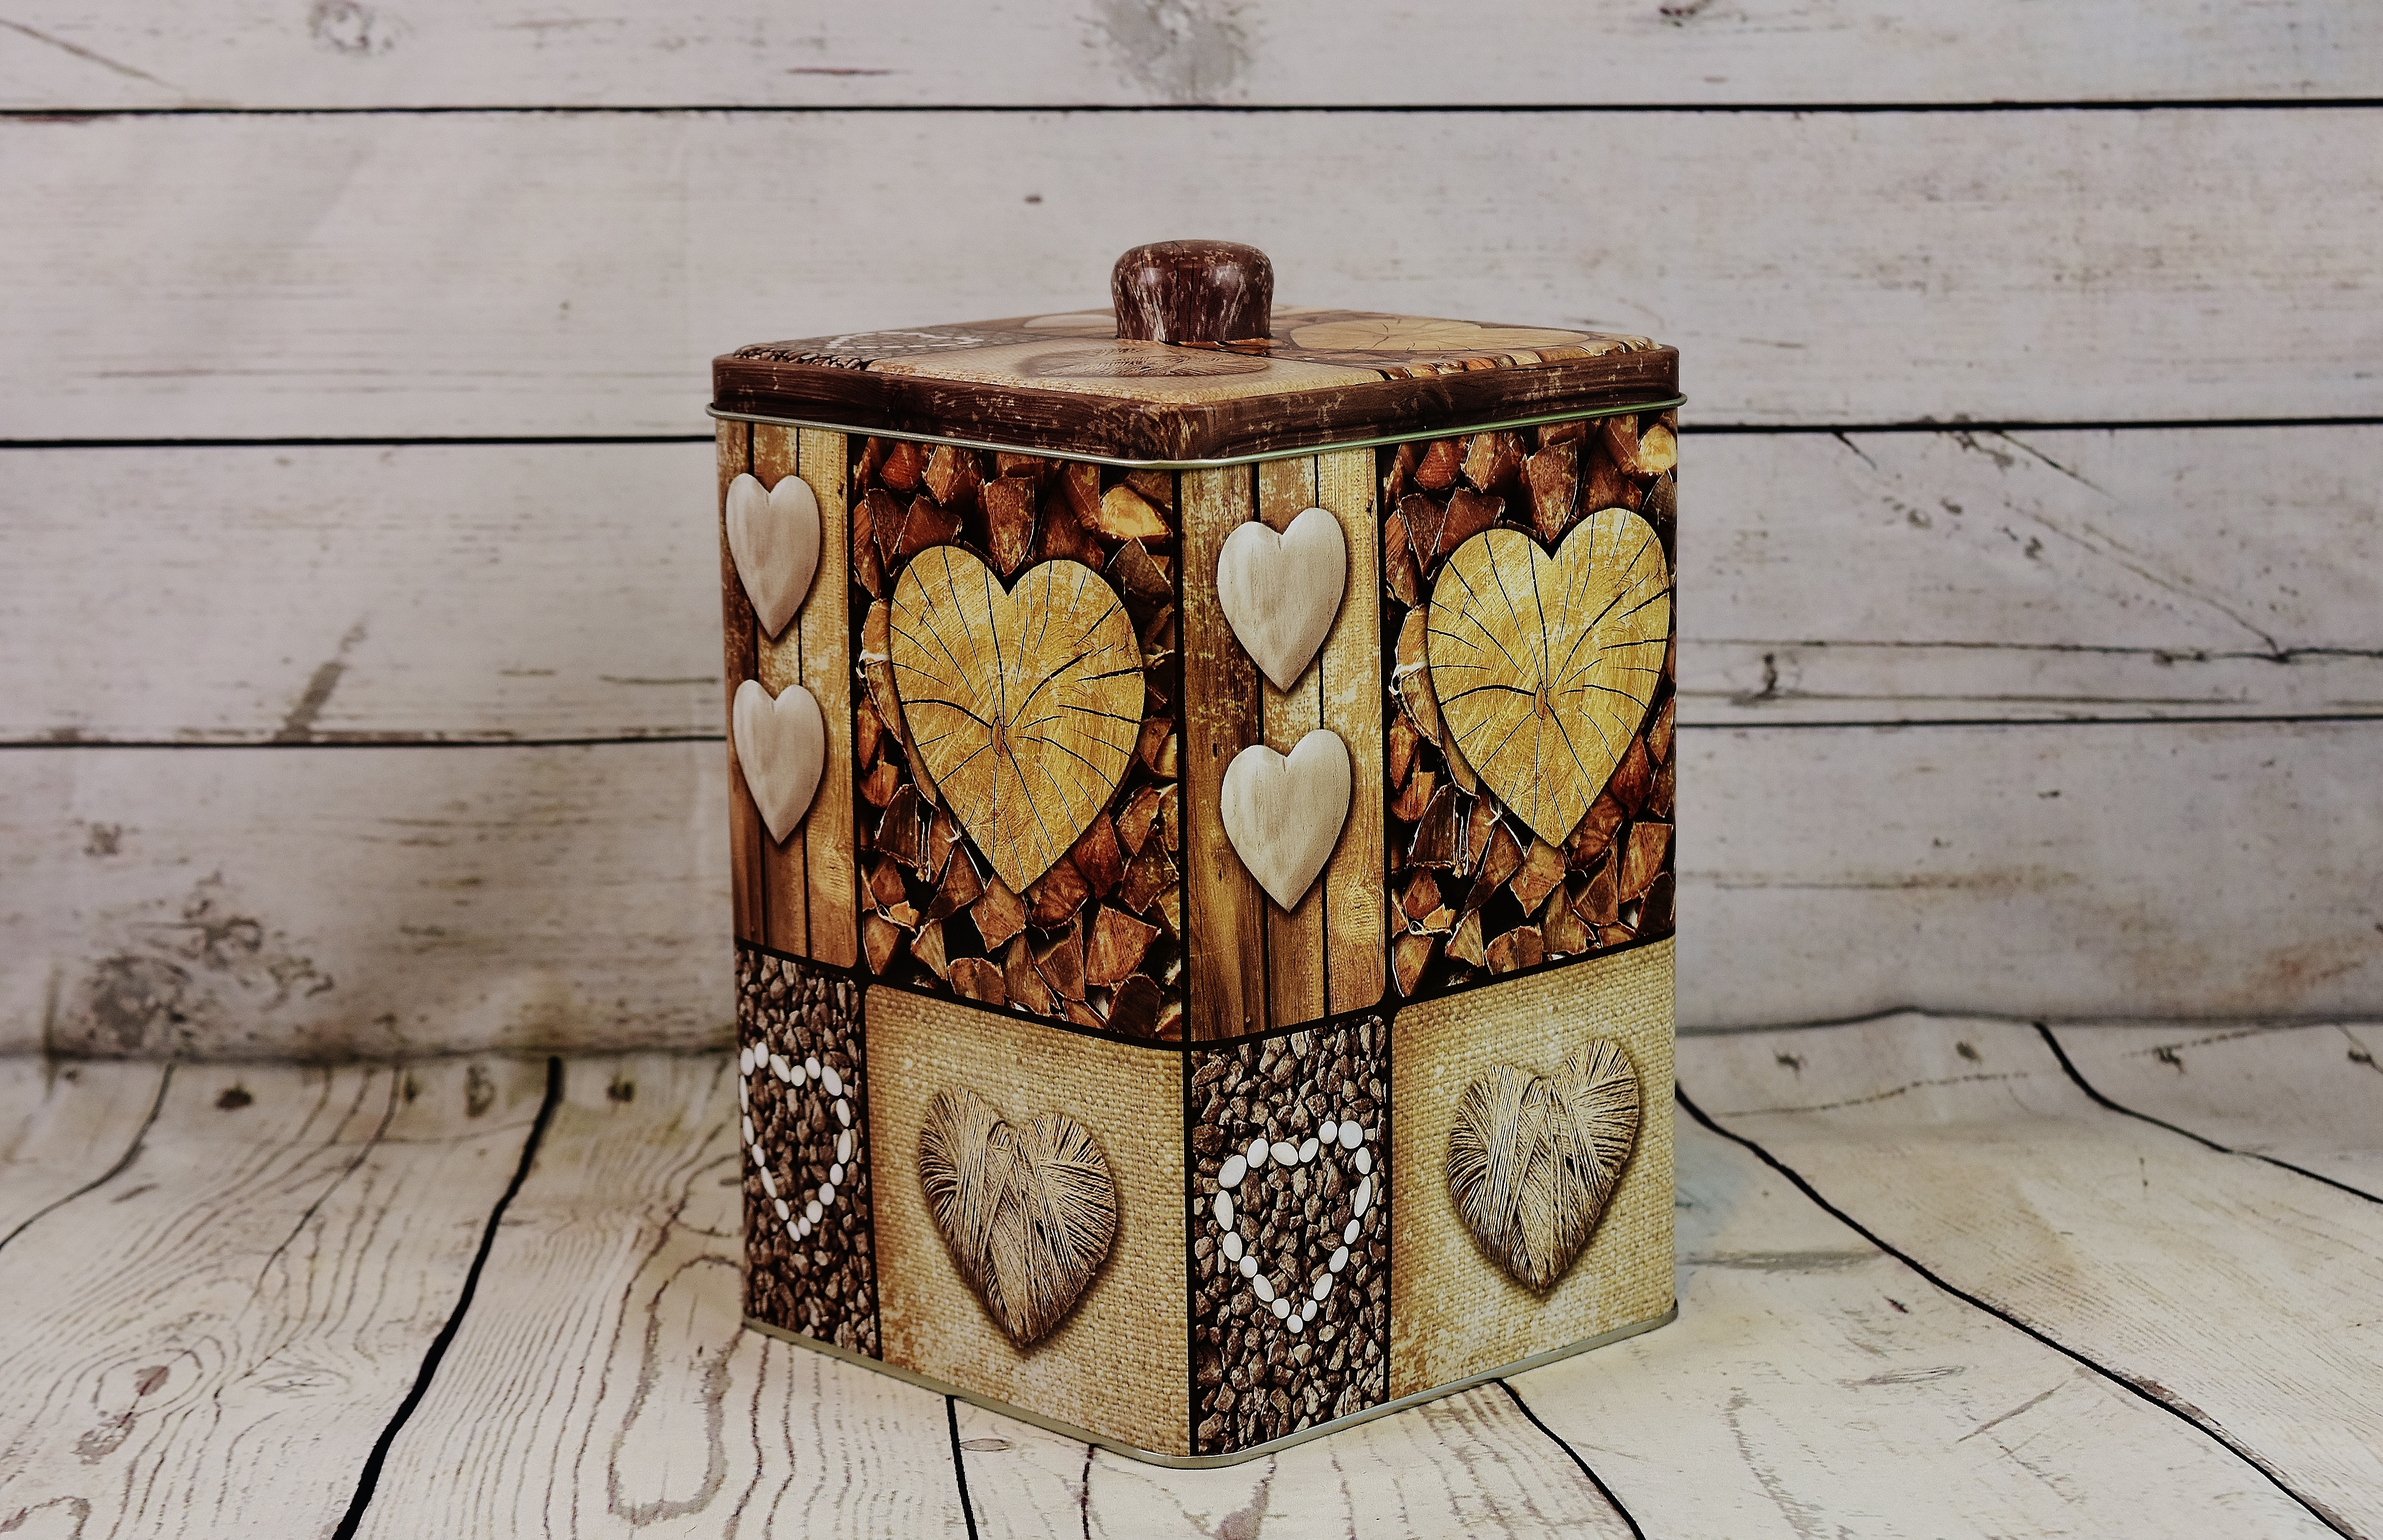
table, wood, store, vessel, color, ceramic, box, furniture, lighting, material, storage, container, decorative, rifle, carving, tin can, cookie jar, kuchendeko, man made object, hand drum, storage jars